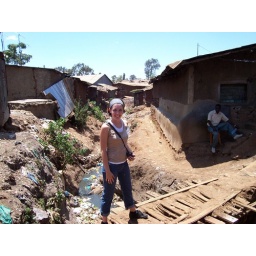
Bethany...on a bridge over very troubled water